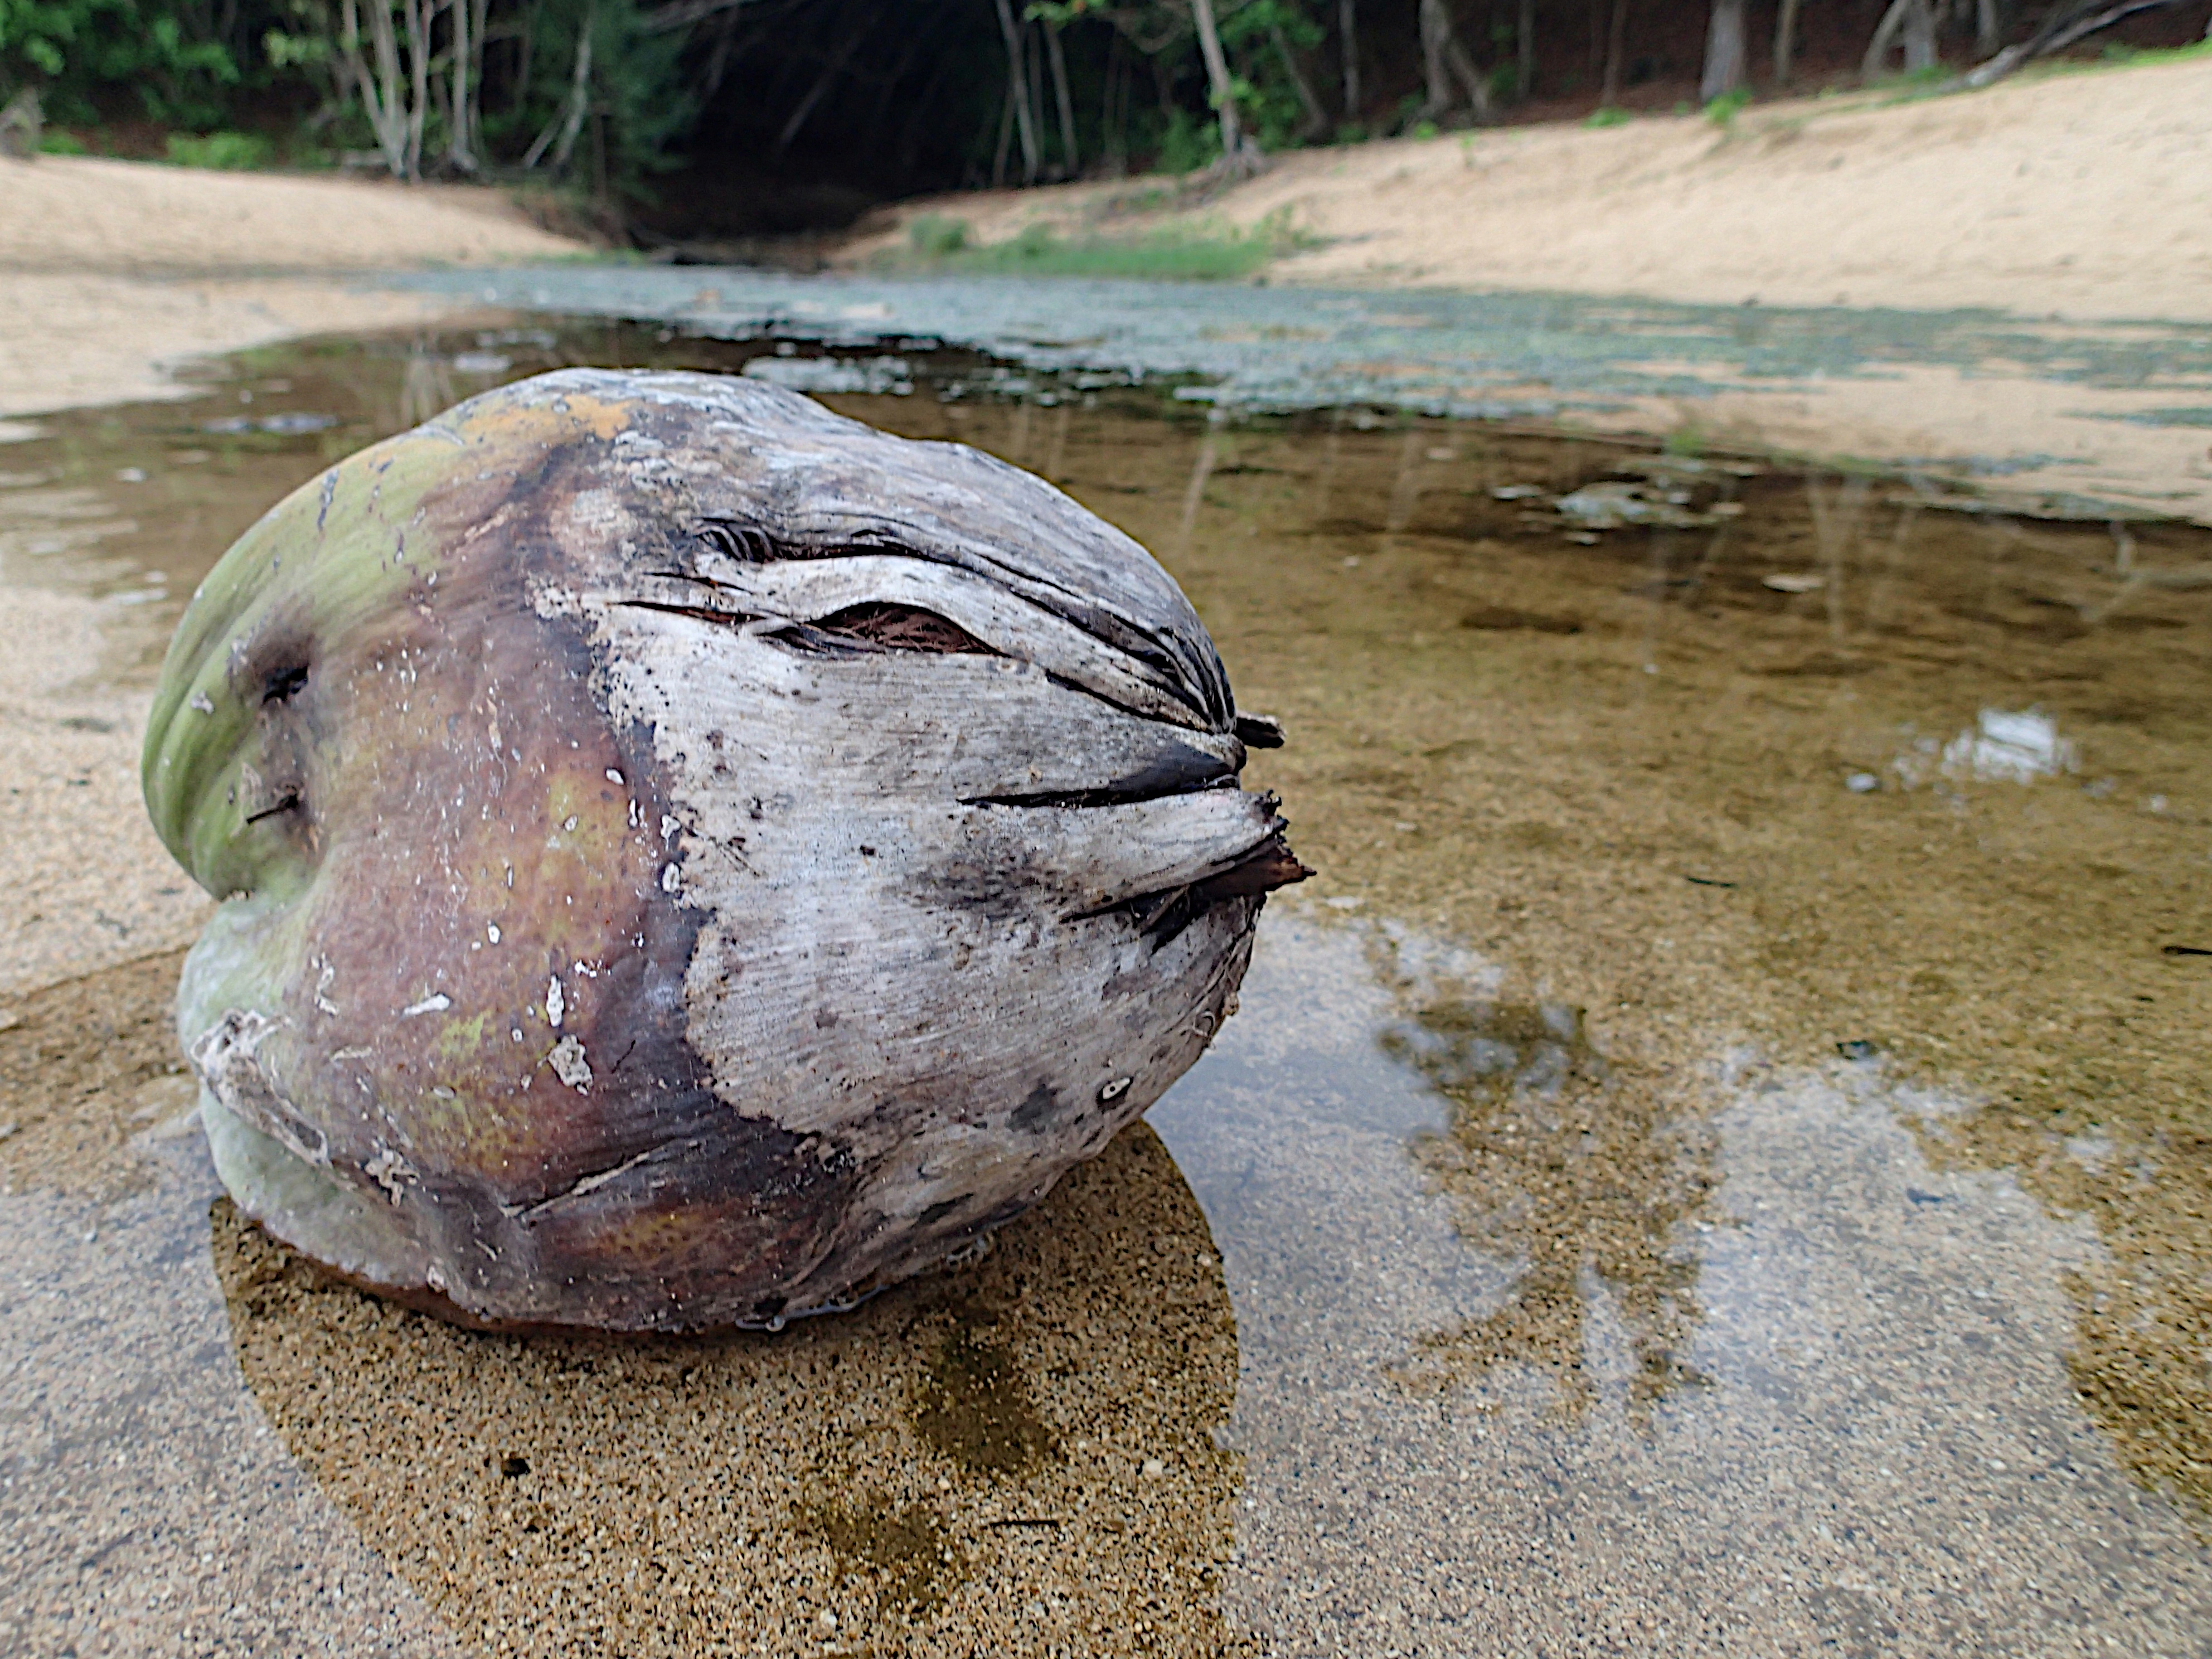
rock, wood, wildlife, mud, sculpture, art, carving